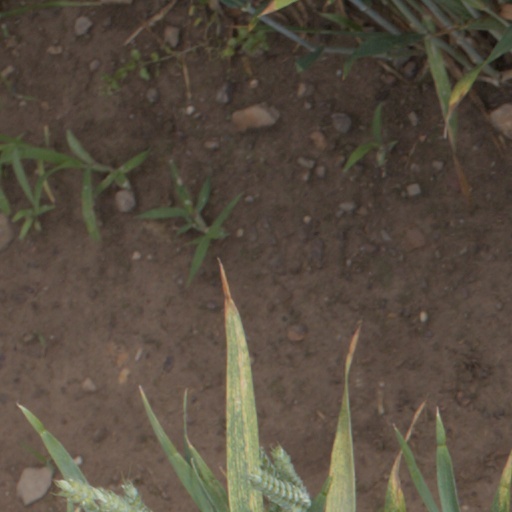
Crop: wheat